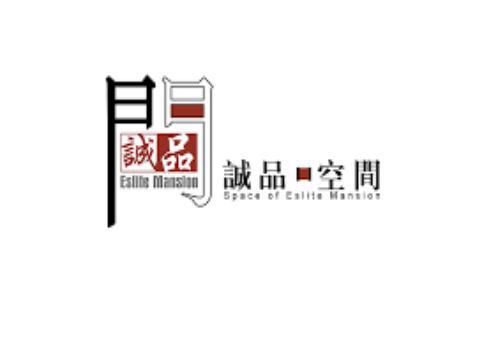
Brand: cenpin
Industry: Others